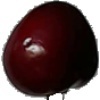
Label: Cherry 1